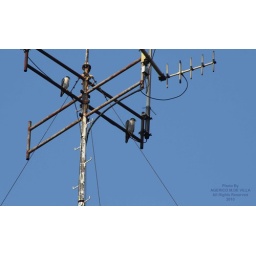
These are male (left) and female (right) peregrine falcons photographed within the vicinity of Welcome Rotunda.